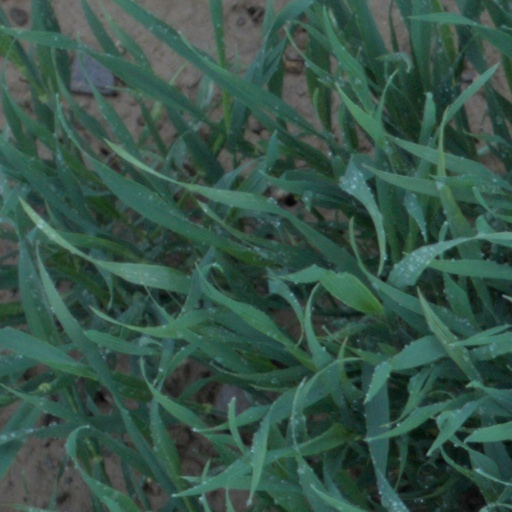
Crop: wheat